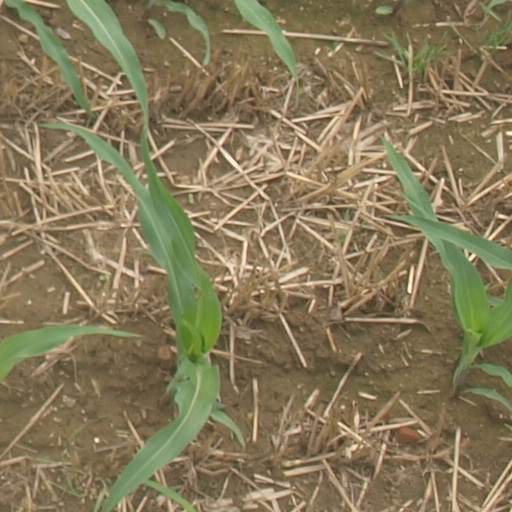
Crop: maize; corn